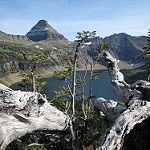
Label: glacier